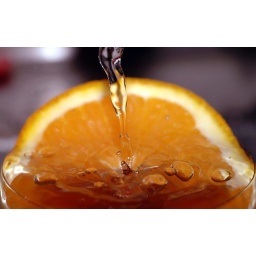
orange in water